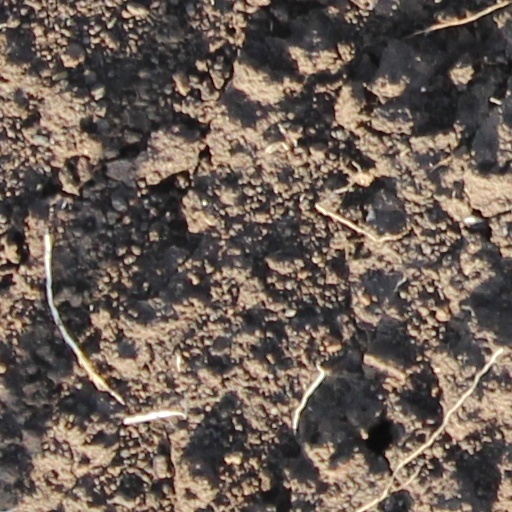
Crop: wheat